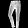
Label: Trouser